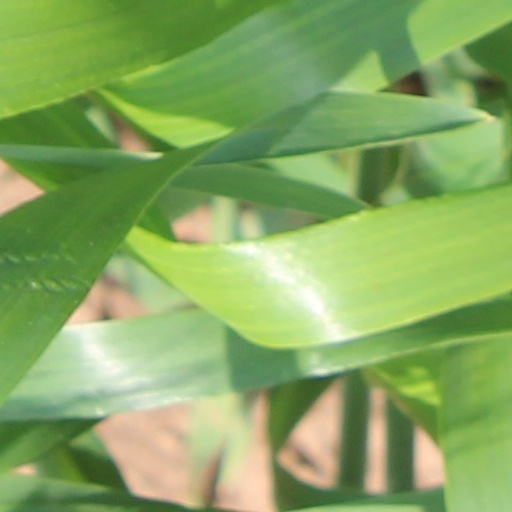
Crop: wheat